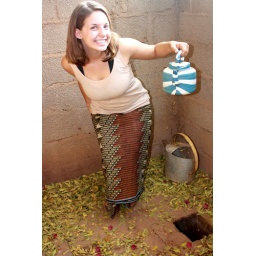
Typical bathroom in Burkina...makes me very thankful for the plumbing I have at my house